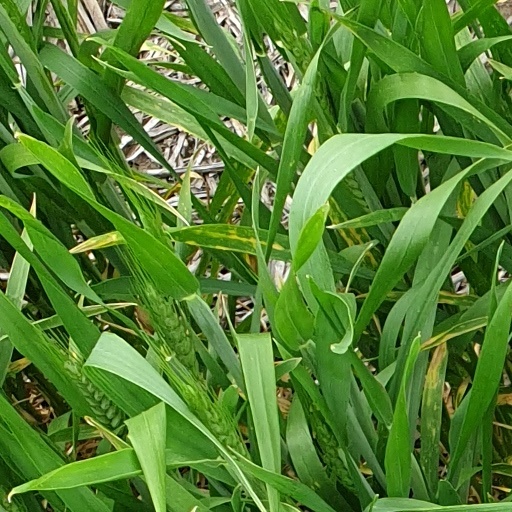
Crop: wheat